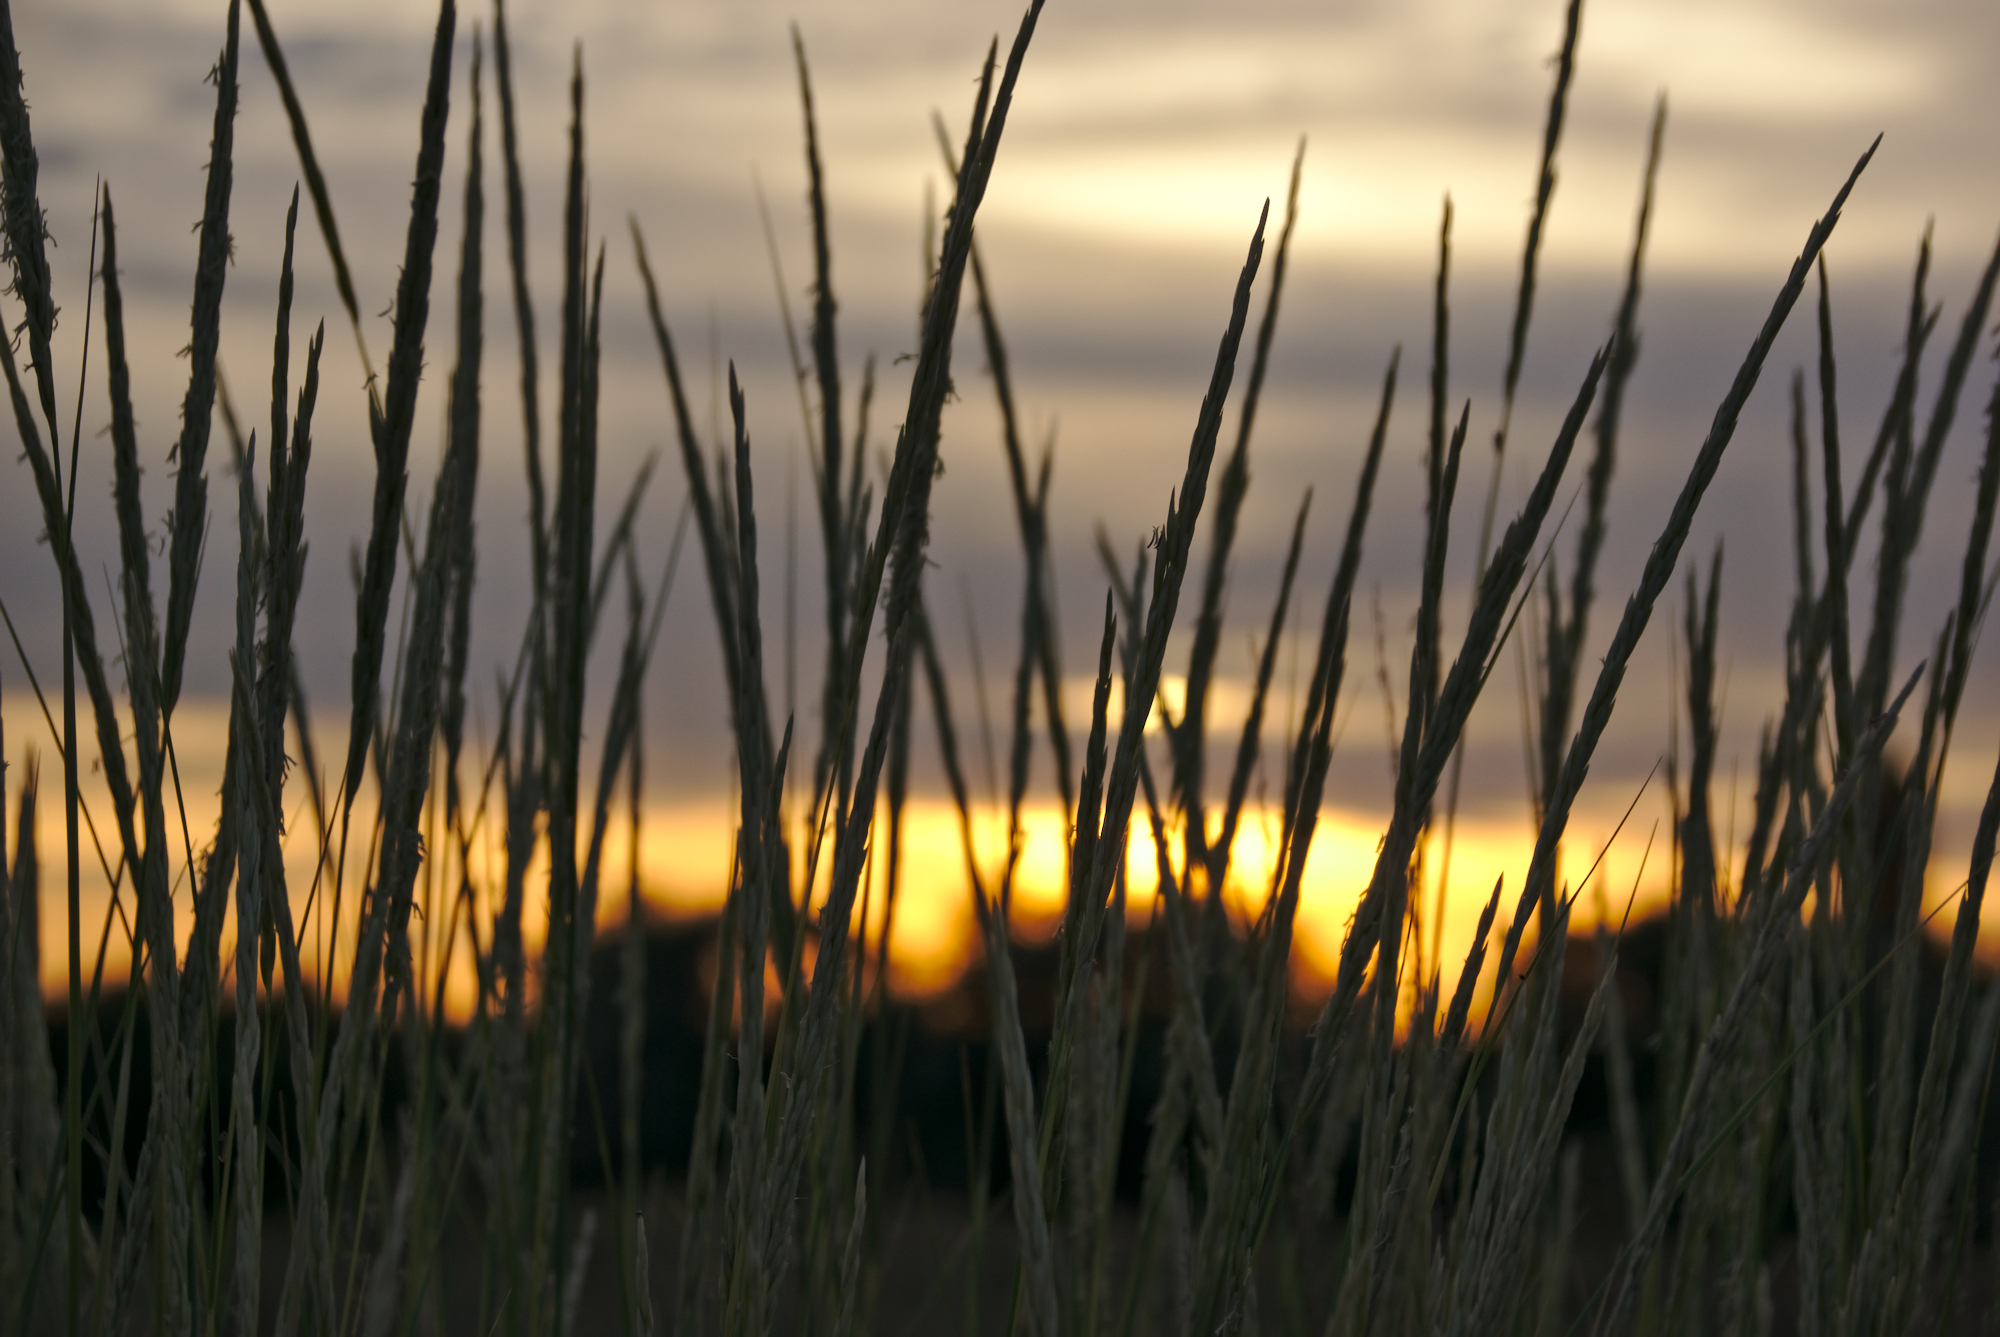
tree, nature, grass, horizon, marsh, plant, sunrise, sunset, field, prairie, sunlight, morning, leaf, flower, dawn, dusk, evening, reflection, autumn, italy, yellow, clouds, wetland, habitat, ecosystem, puntasabbioni, natural environment, atmospheric phenomenon, grass family, phragmites